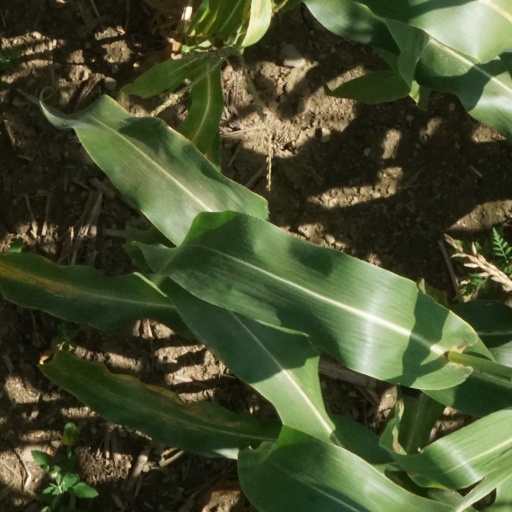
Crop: maize; corn